William J. Burns (diplomat)

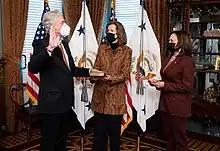
William Joseph Burns sworn in as CIA Director by Kamala Harris in 2021

On January 11, 2021, Joe Biden announced he planned to nominate Burns as director of the Central Intelligence Agency, saying Burns shared his belief "that intelligence must be apolitical and that the dedicated intelligence professionals serving our nation deserve our gratitude and respect."